Malliswari (1951 film)

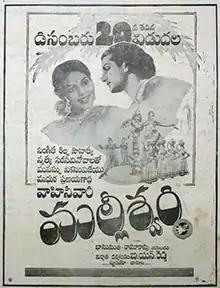
Theatrical release poster

Malliswari is a 1951 Indian Telugu-language historical romance film produced and directed by B. N. Reddi under his banner Vauhini Studios. P. Bhanumathi and N. T. Rama Rao star as a couple – Nagaraju and Malliswari – who are separated by Malliswari's greedy mother. Malliswari is sent to the king's palace according to the custom of "Rani Vasam", a tradition during the Vijayanagara Empire wherein young women were fetched to the palace with an offering of gold and jewellery to their parents. The rest of the film focuses on the consequences faced by Nagaraju when he, against all rules, surreptitiously enters the palace to meet Malliswari.